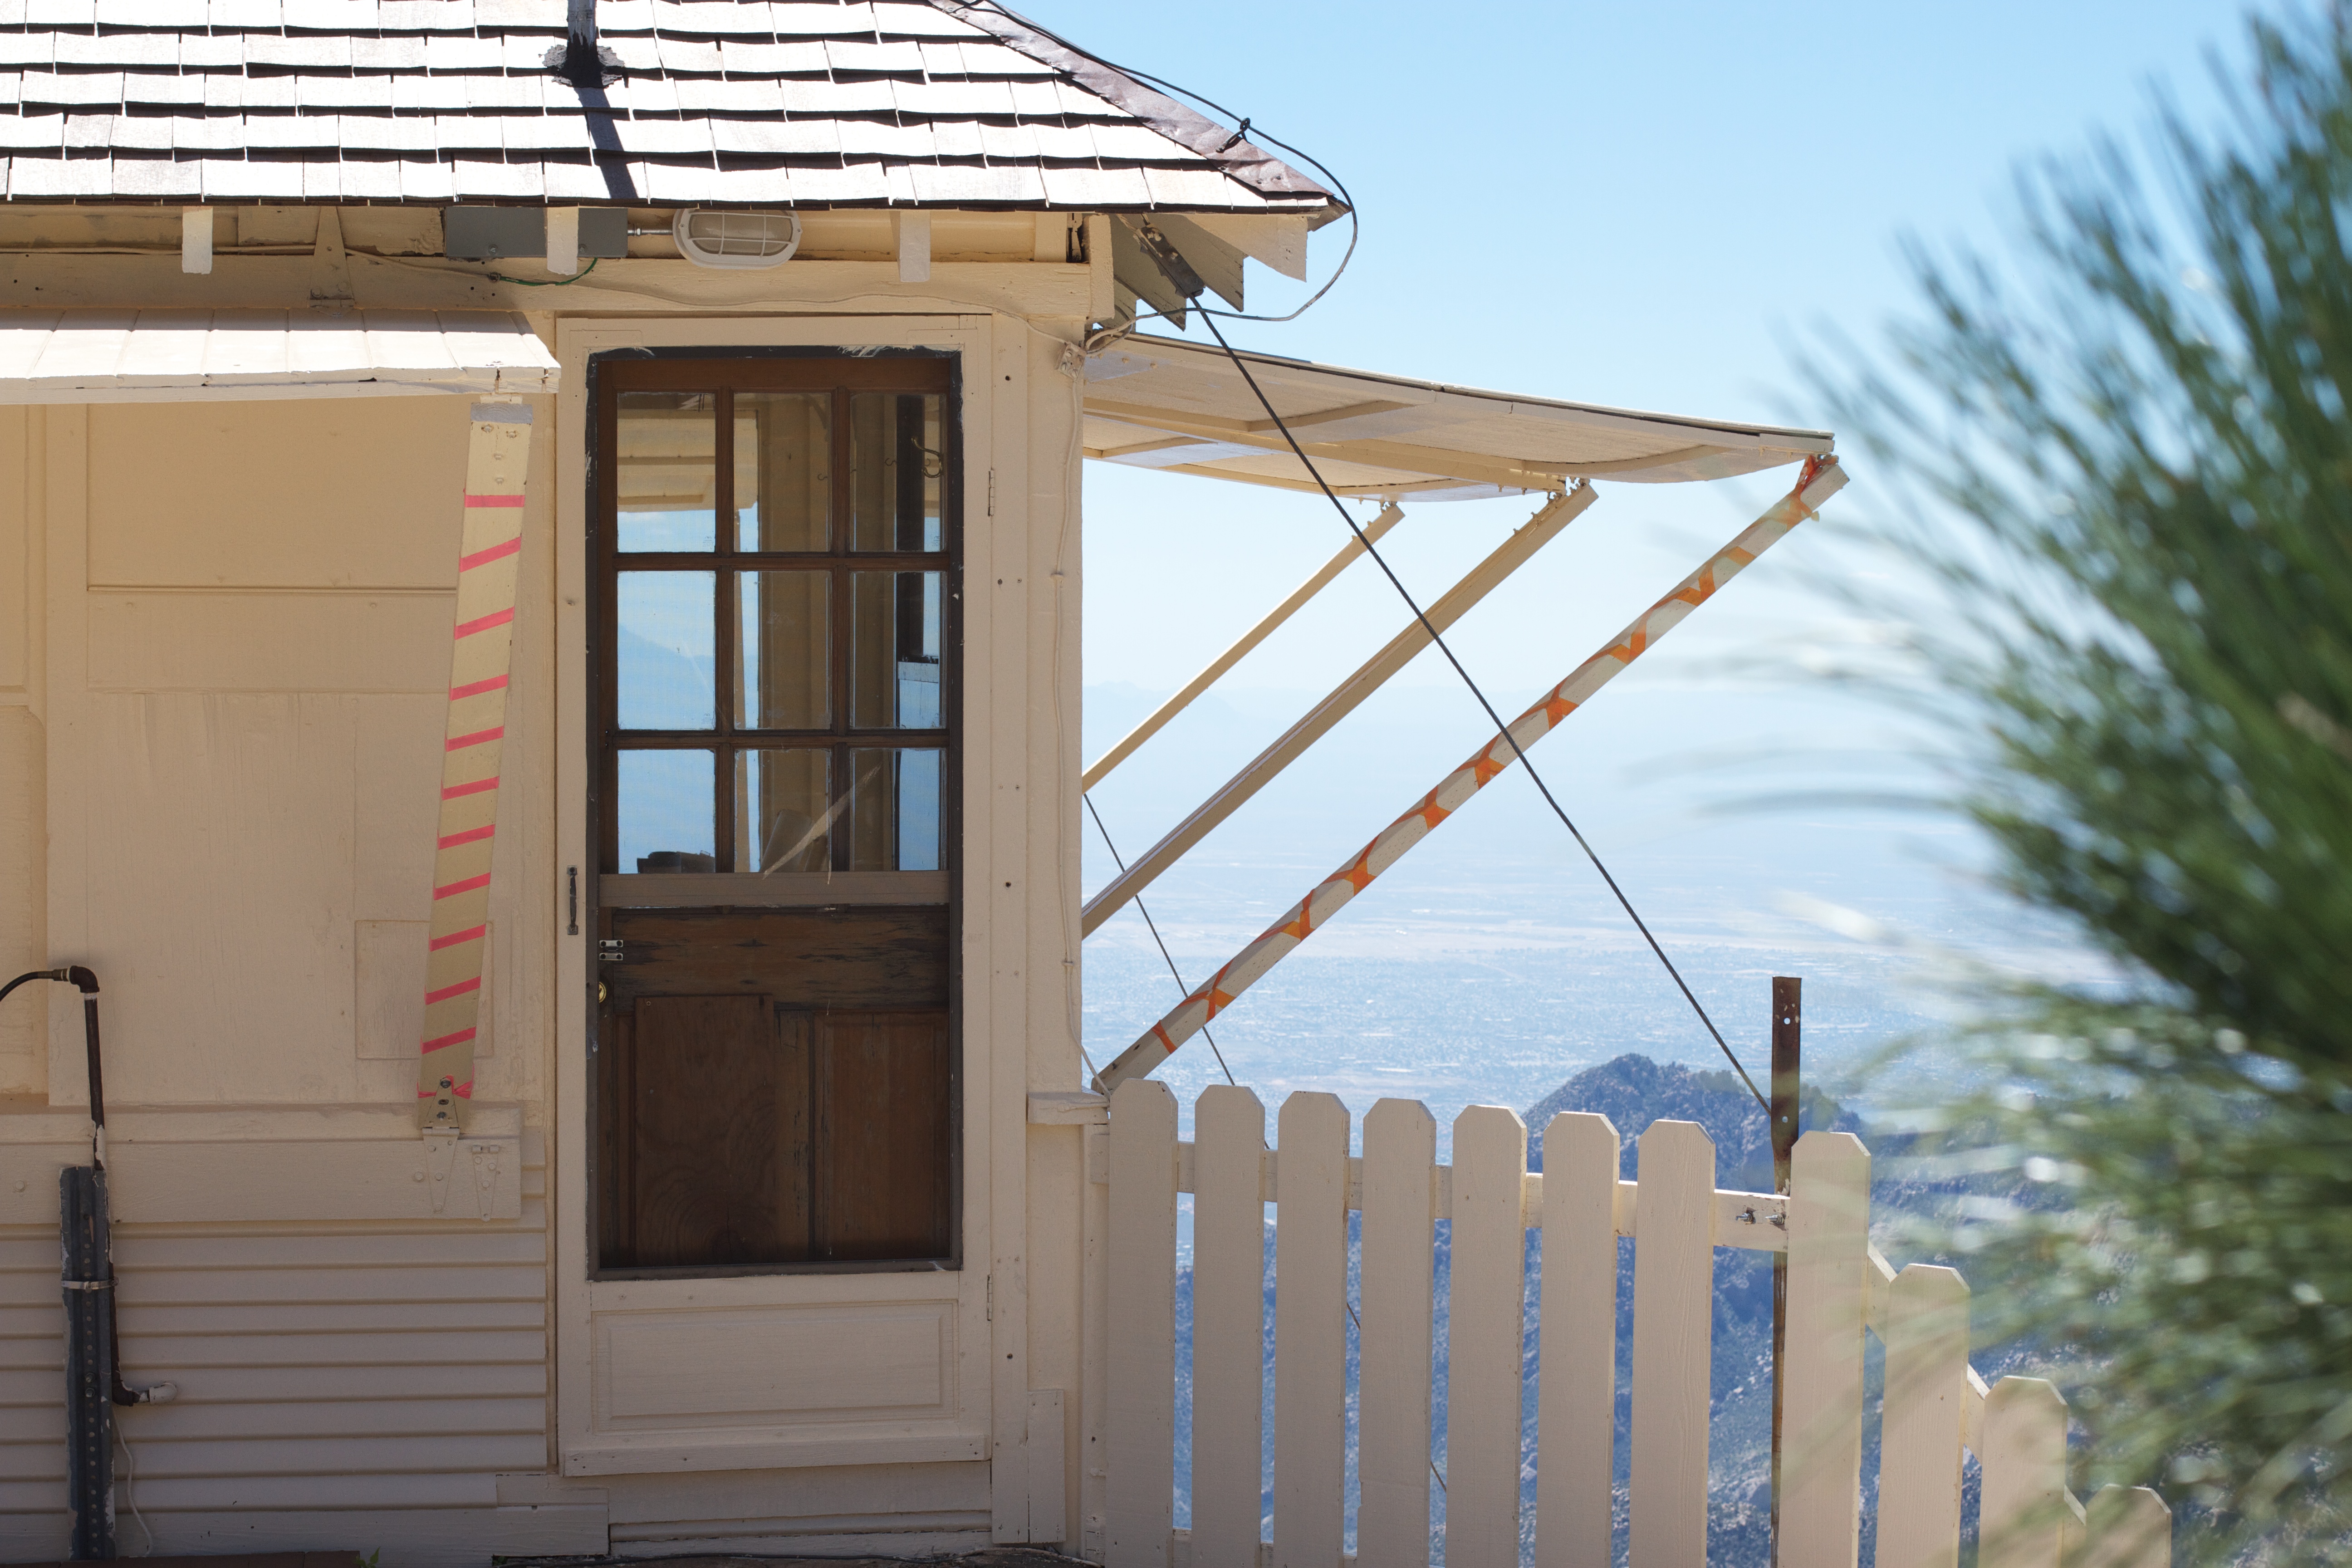
wood, house, window, roof, home, shed, porch, cottage, facade, siding, outdoor structure